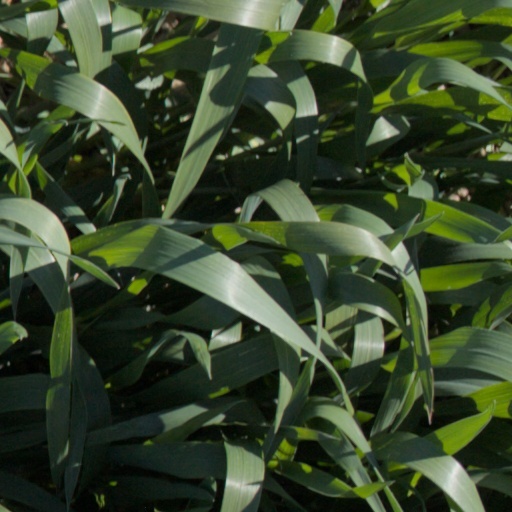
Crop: wheat